Roscoe DeWitt

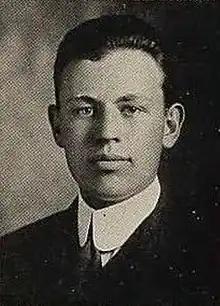
DeWitt in 1914

Roscoe DeWitt (February 18, 1894 – November 2, 1975) was an American architect. He designed many buildings in Texas, including houses, libraries, hospitals, schools, churches and several buildings on the campus of Southern Methodist University.